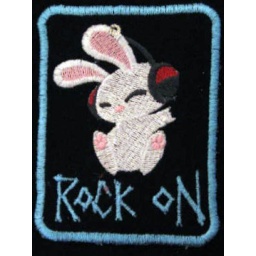
rock on bunny in blue